Love U Zindagi

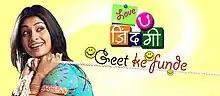

Love U Zindagi - Geet Ke Funde is an Indian television series which premiered on 29 January 2011 on STAR Plus. The series is based on the story of Rahul, a broken hearted scion of an industrialist family and Geet, a young, bold and bubbly girl. The story is set in a Punjabi backdrop, and is loosely based on the Shahid Kapoor and Kareena Kapoor starrer "Jab We Met".